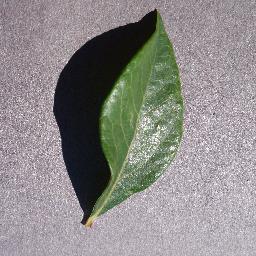
Label: Blueberry___healthy